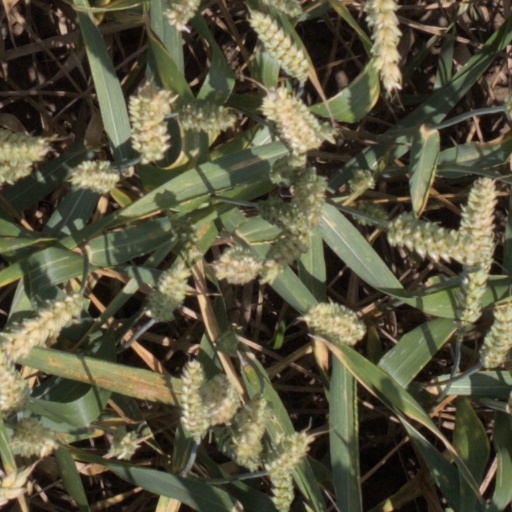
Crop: wheat